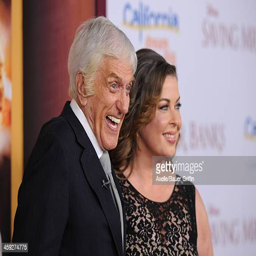
actor and makeup artist attend the premiere